Answer in natural language. Considering the relative positions, where is brown wooden chair with respect to black shelving unit with two shelves? Choose between the following options: right or left
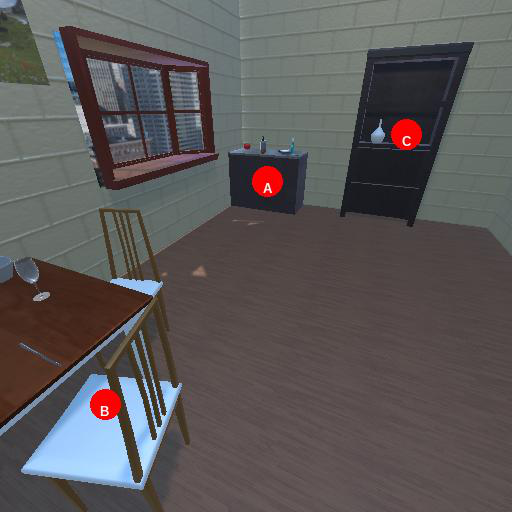
<answer>left</answer>